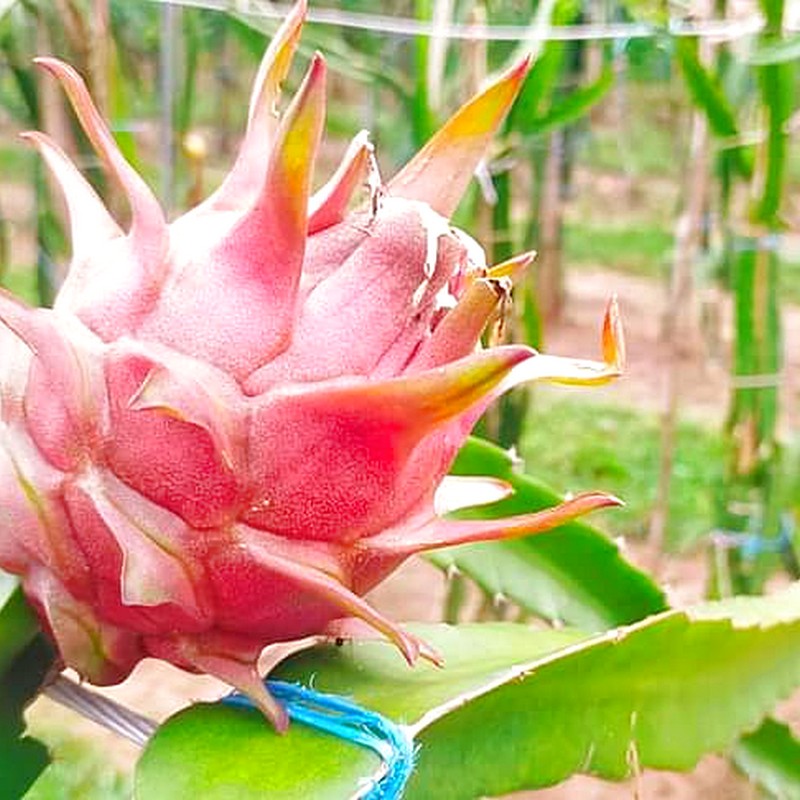
Label: Mature Dragon Fruit